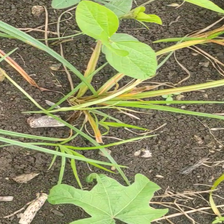
Weed species: Lavhala_(Cyperus_Rotundus)